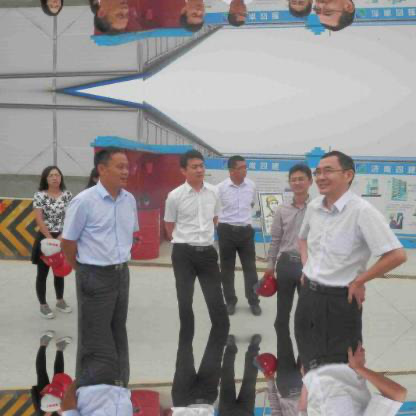
Objects in the image:
label: head
label: head
label: head
label: head
label: head
label: head
label: head
label: head
label: head
label: head
label: head
label: head